Alexandru Vaida-Voevod

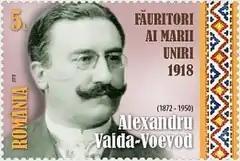
Vaida-Voevod on a 2018 stamp of Romania

Vaida-Voevod joined the Romanian delegation to the Paris Peace Conference of 1919, and was one of its most prominent members throughout the negotiations, as an organizer of press campaigns. During the conference, he joined the Masonic Grand Orient de France in order to secure a more advantageous position for his country.